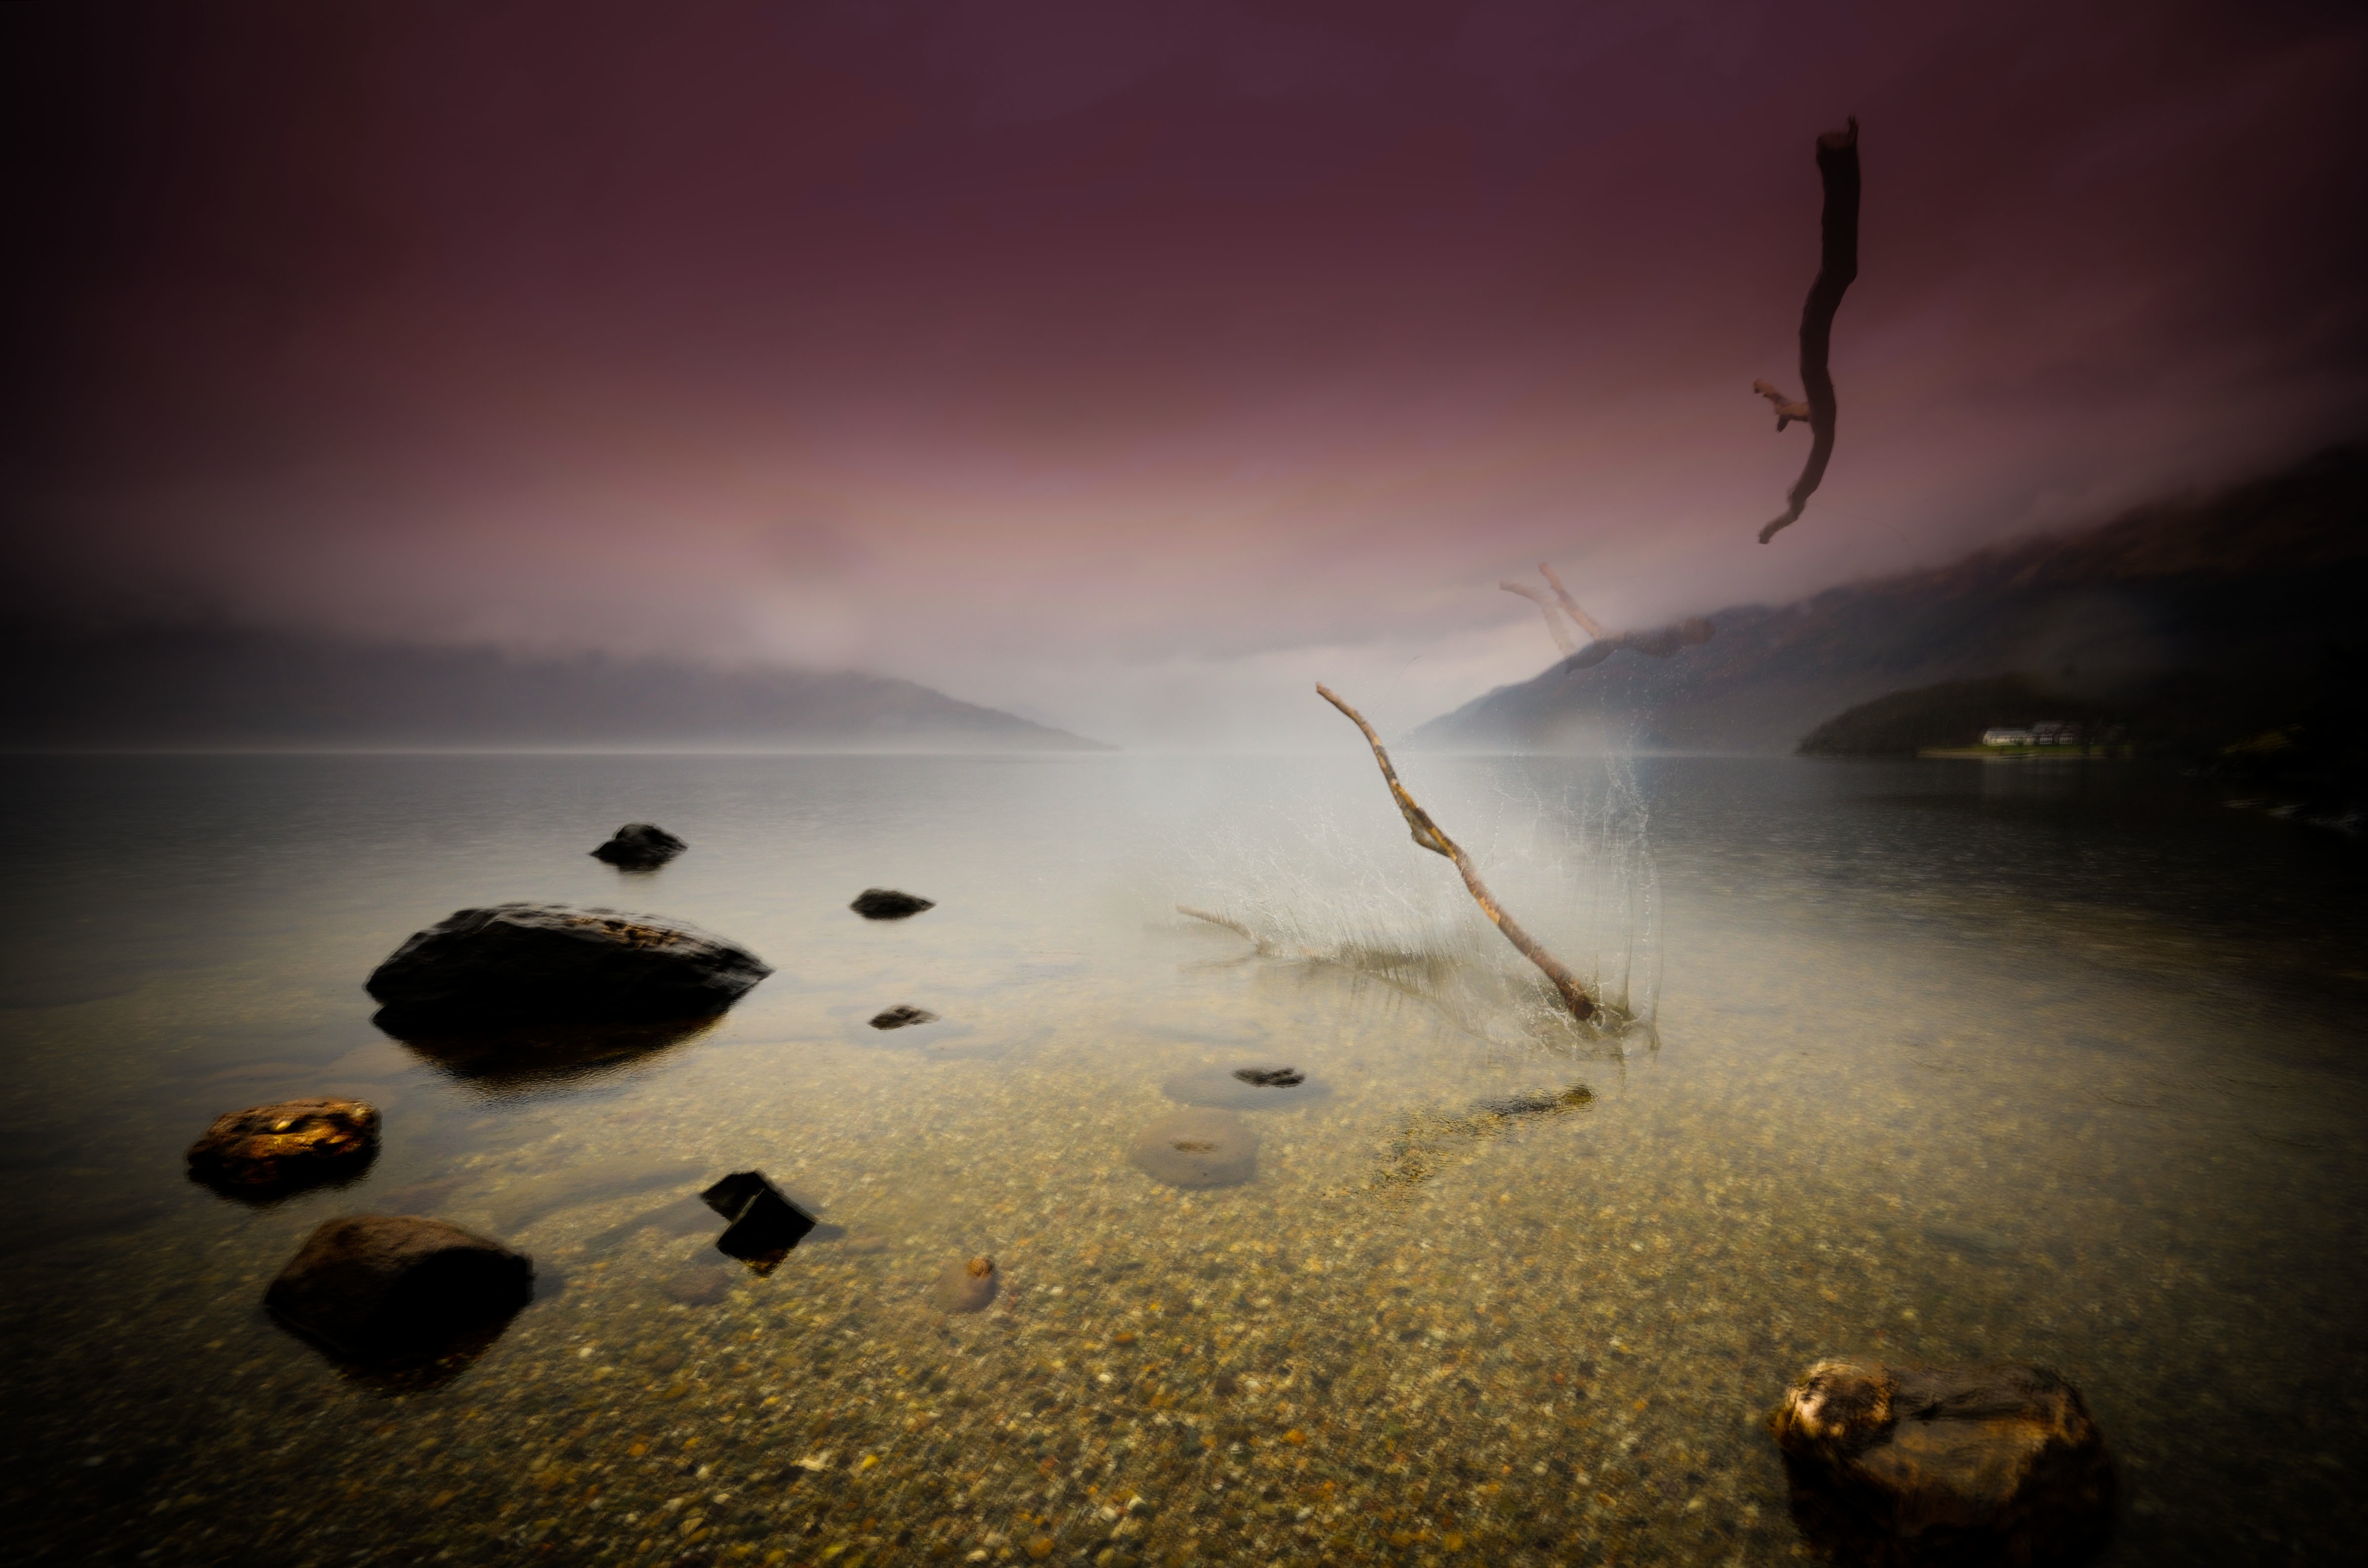
sea, light, cloud, sky, sunrise, sunset, night, sunlight, morning, dawn, dusk, evening, reflection, darkness, atmospheric phenomenon